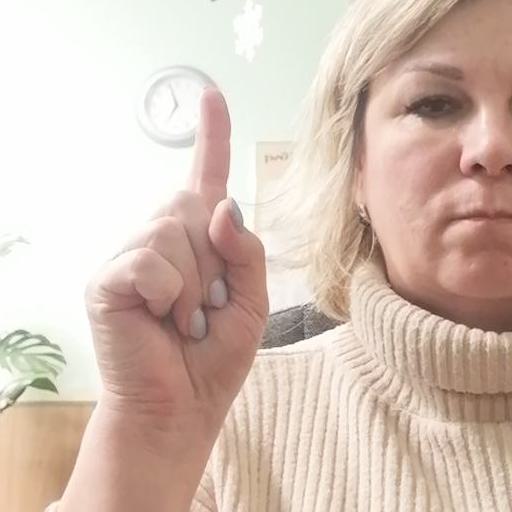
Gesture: one